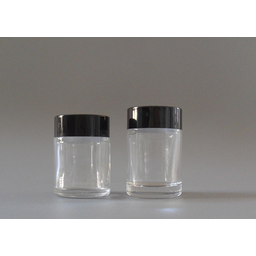
Label: glass